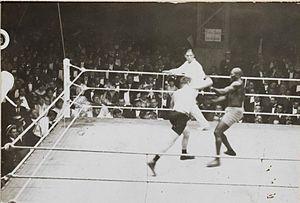
Jack Arthur Johnson est un boxeur américain né le 31 mars 1878 à Galveston, Texas, et mort le 10 juin 1946 à Raleigh, Caroline du Nord. Surnommé « le géant de Galveston », il fut le 1ᵉʳ champion du monde poids lourds noir entre 1908 et 1915.